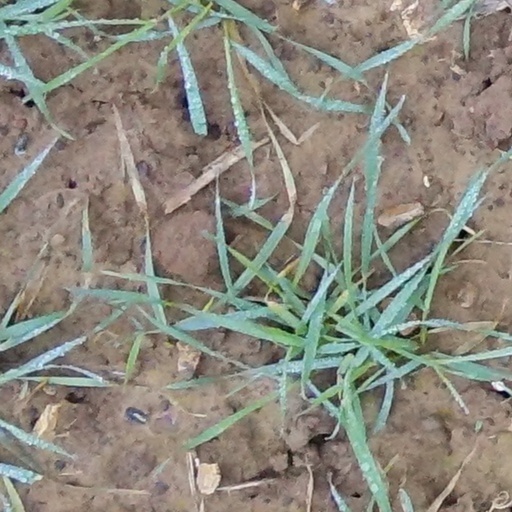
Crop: wheat